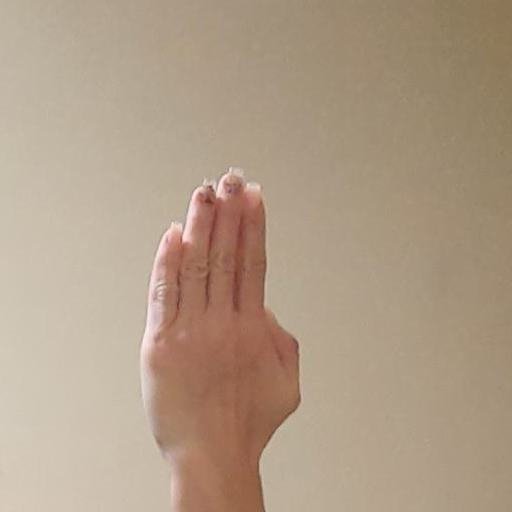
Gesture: stop_inverted